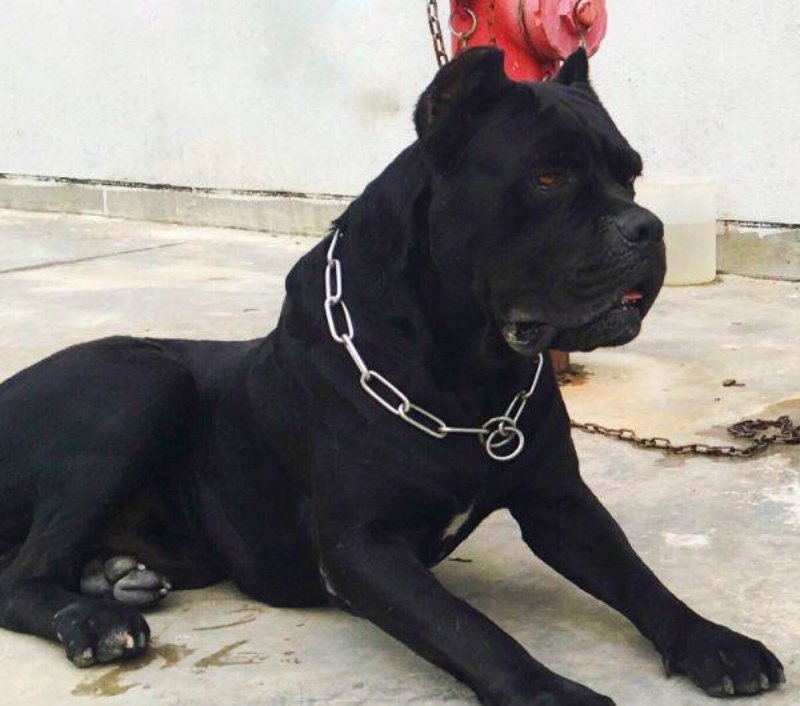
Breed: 253-n000105-Cane_Carso